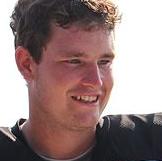
Age: 22